Respiratory system of gastropods

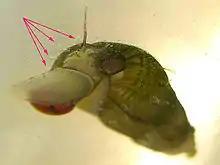
Freshwater snail "Melanoides tuberculata". Arrows are pointing to the pallial tentacles for breathing.

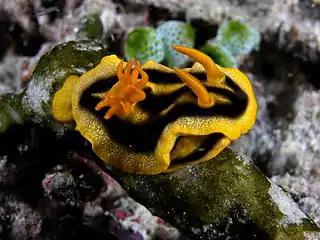
The dorid nudibranch "Chromodoris joshi" has a rosette of gills far back on the body. Nudibranch means "naked gills". Near the front of the animal are the two rhinophores.

In many gastropods, the filamentous gill has been replaced by a "plicate", or folded, structure. Many of these gastropods have also undergone detorsion, such that the mantle cavity and gill have shifted round to the right side of the body. This type of arrangement is found in the bubble shells and also in the sea hares, which also possess an exhalant siphon which sends fouled water away from the body.